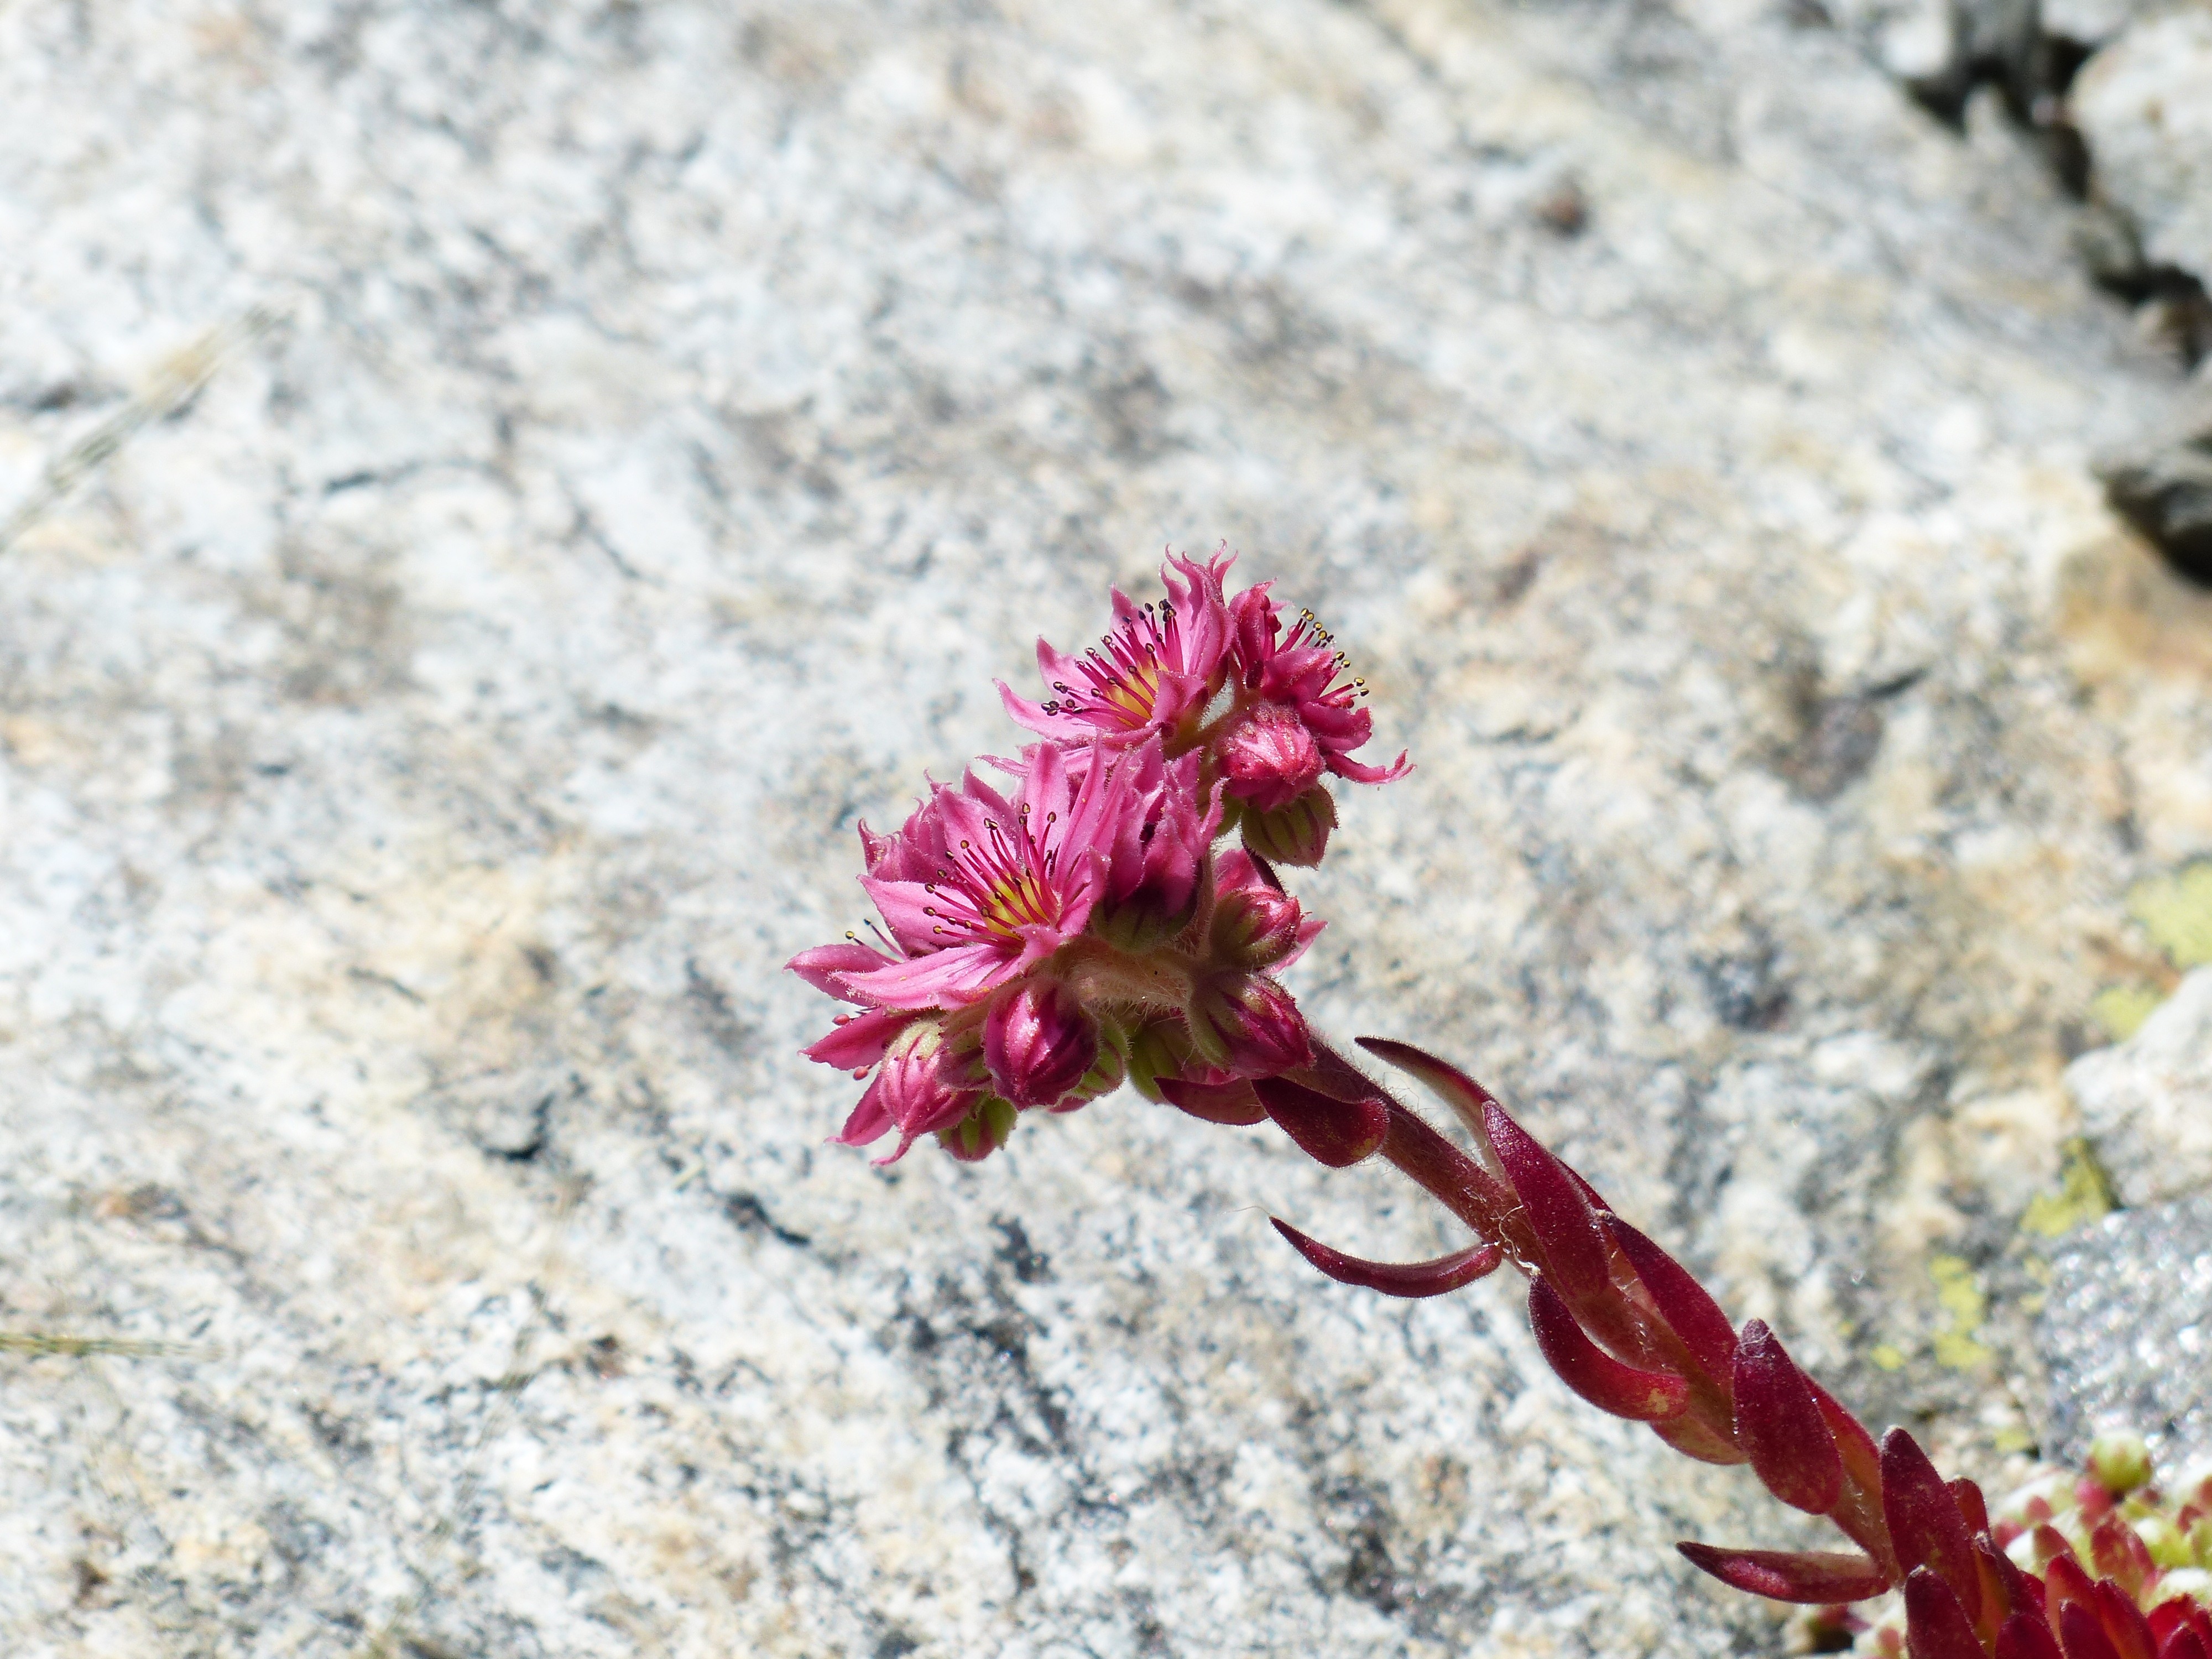
blossom, plant, leaf, flower, petal, bloom, soil, botany, flora, wildflower, macro photography, flowering plant, alpine flower, houseleek, alpine plant, sempervivum, red violet, land plant, mountain houseleek, sempervivum montanum